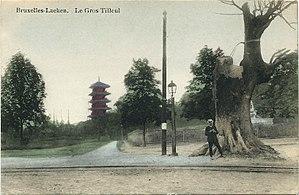
Mutsaard ou Mutsaert est un hameau situé en grande partie sur Laeken dans la commune de la ville de Bruxelles et qui se prolonge également un peu sur les communes avoisinantes de Vilvorde et Grimbergen. En effet, c'est un ancien hameau dont le centre historique est la place du Mutsaert qui se trouve au croisement des frontières des trois communes susmentionnées. Le village de Mutsaard forme actuellement une seule aire urbaine avec Neder-over-Heembeek, Strombeek, Beauval et Koningslo mais historiquement il s'agit de six hameaux différents.